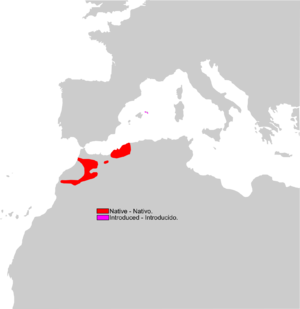
Teira perspicillata est une espèce de sauriens de la famille des Lacertidae.